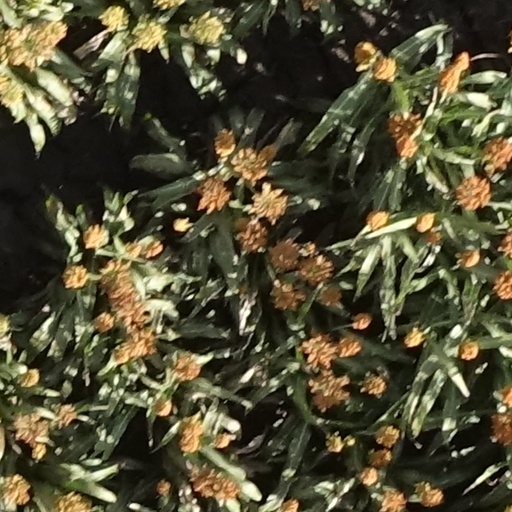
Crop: sorghum